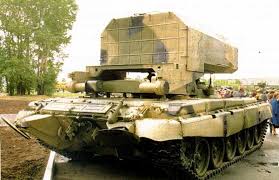
Label: TOS-1